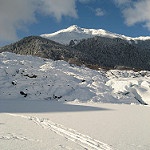
Label: glacier